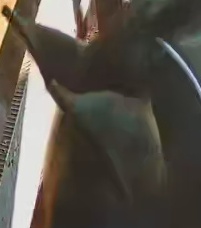
Face region: ears (position_of_ears)
Pain indicator: not_present